Eocene Okanagan Highlands

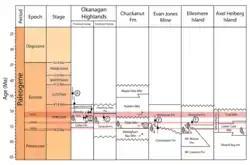
Temporal correlation to select North American Formations

The majority of the paleolake deposits are compression fossils in lake bed sediments spanning a transect, which have been grouped informally into "Northern", "Central", and "Southern" sites. The Northern sites are composed of unnamed Ootsa Group formations which outcrop as the "Driftwood shales" near Smithers, British Columbia, and the "Horsefly shales", of an unnamed formation and unnamed group which outcrop around Horsefly, British Columbia. The Central sites represent Kamloops Group formations with the McAbee Fossil Beds, Tranquille River site and Falkland site, all in the Tranquille Formation, the Quichena site and Stump Lake site in the Coldwater Beds and outcrops of the Chu Chua Formation near Barriere, British Columbia. The Southern sites include the Princeton Group Allenby Formation sites surrounding Princeton, British Columbia, such as "Nine Mile Creek", "One Mile Creek", "Pleasant Valley", "Thomas Ranch", "Vermilian Bluffs", and "Whipsaw Creek". The most southerly of the Okanagan Highlands lakes, the Klondike Mountain Formation in Northern Ferry County, Washington, include the "Boot Hill site", "Corner Lot site", "Gold Mountain site", "Knob Hill site", and "Mount Elizabeth site". Closely correlated with the Klondike Mountain Formation are the Penticton groups Kettle River, Marama and Marron Formations in the Boundary District along the Canada–United States border.